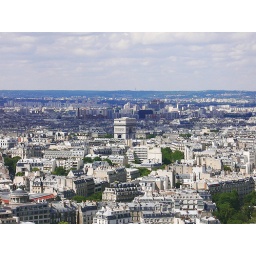
Going up to the Eiffel tower reveals a Paris skyline with the Arc de Triomphe standing tall in the middle.